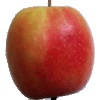
Label: apple_pink_lady